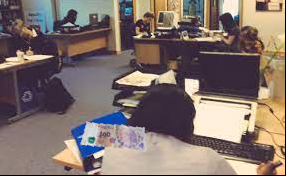
Denominación: 100